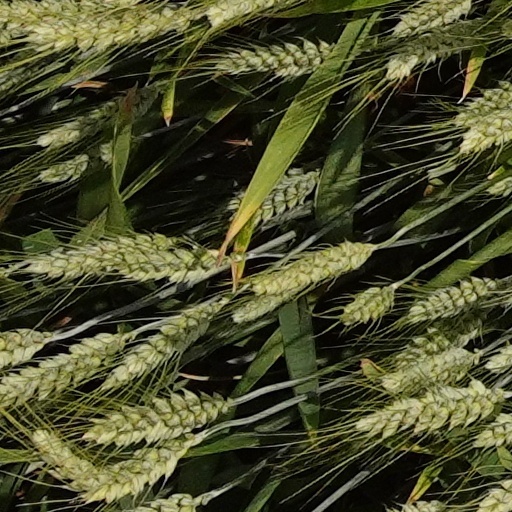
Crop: wheat